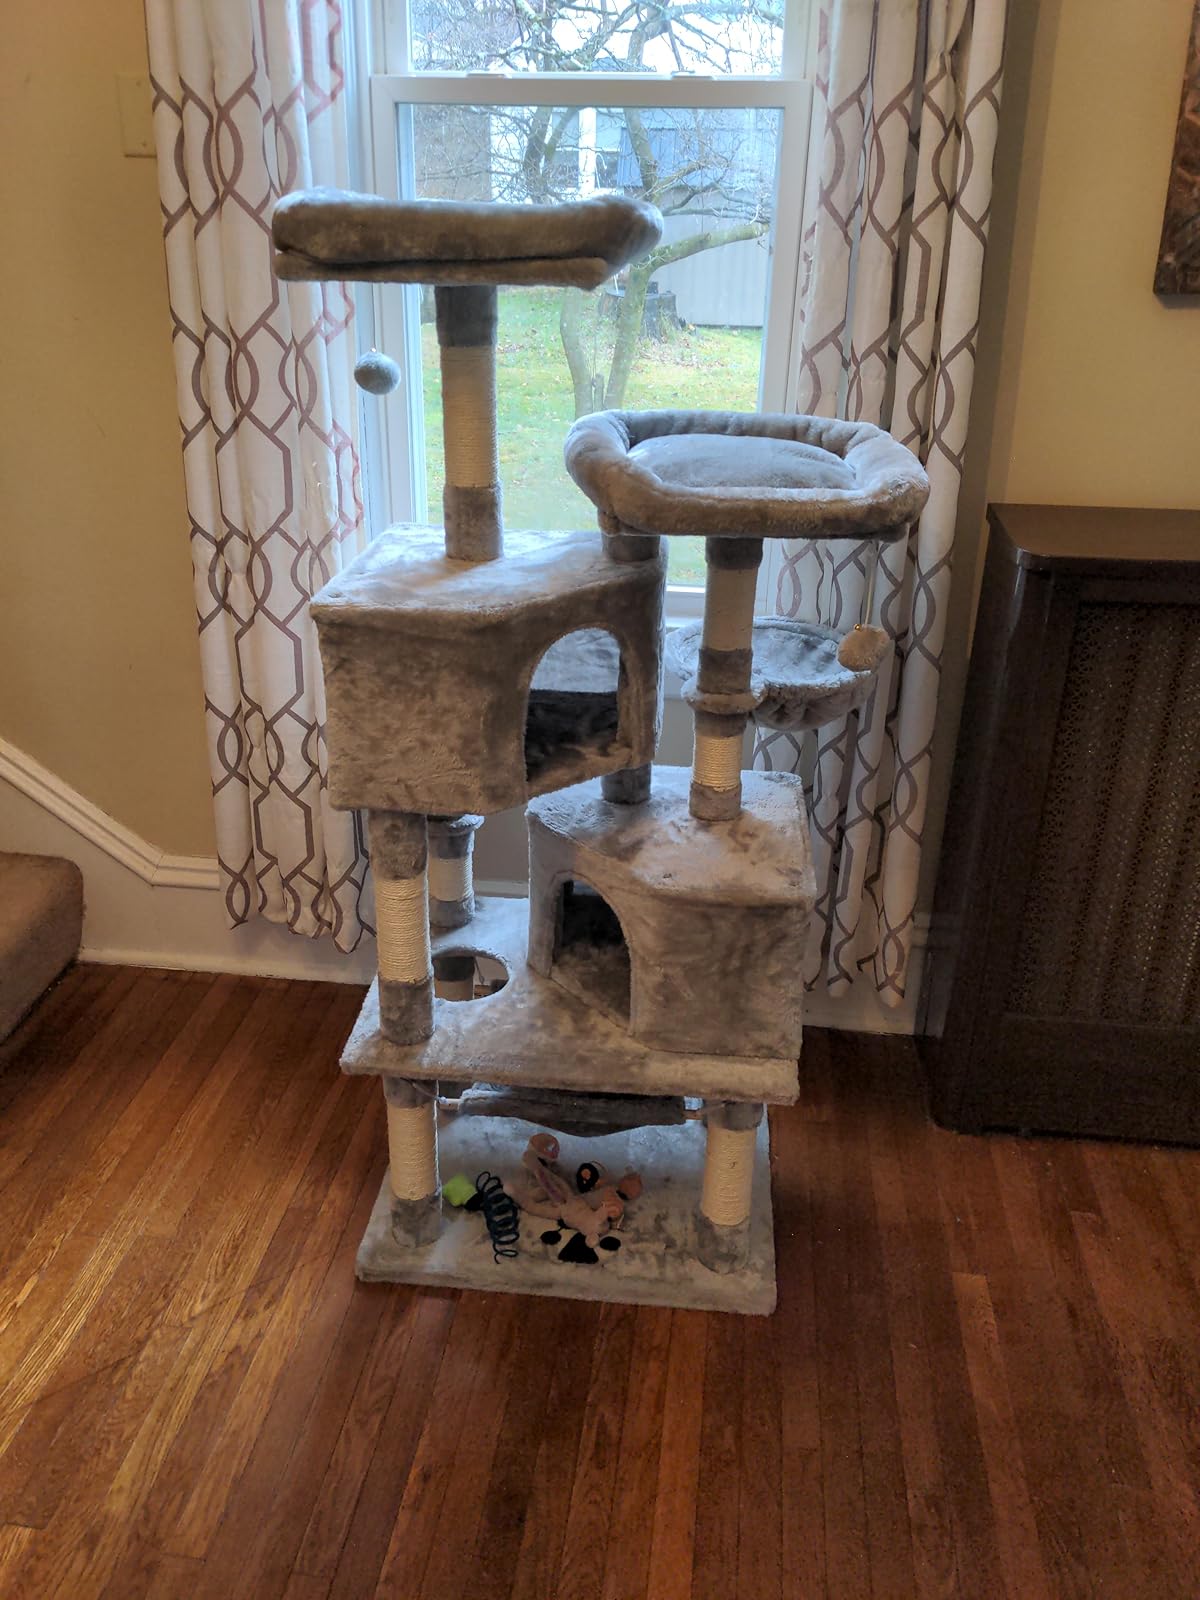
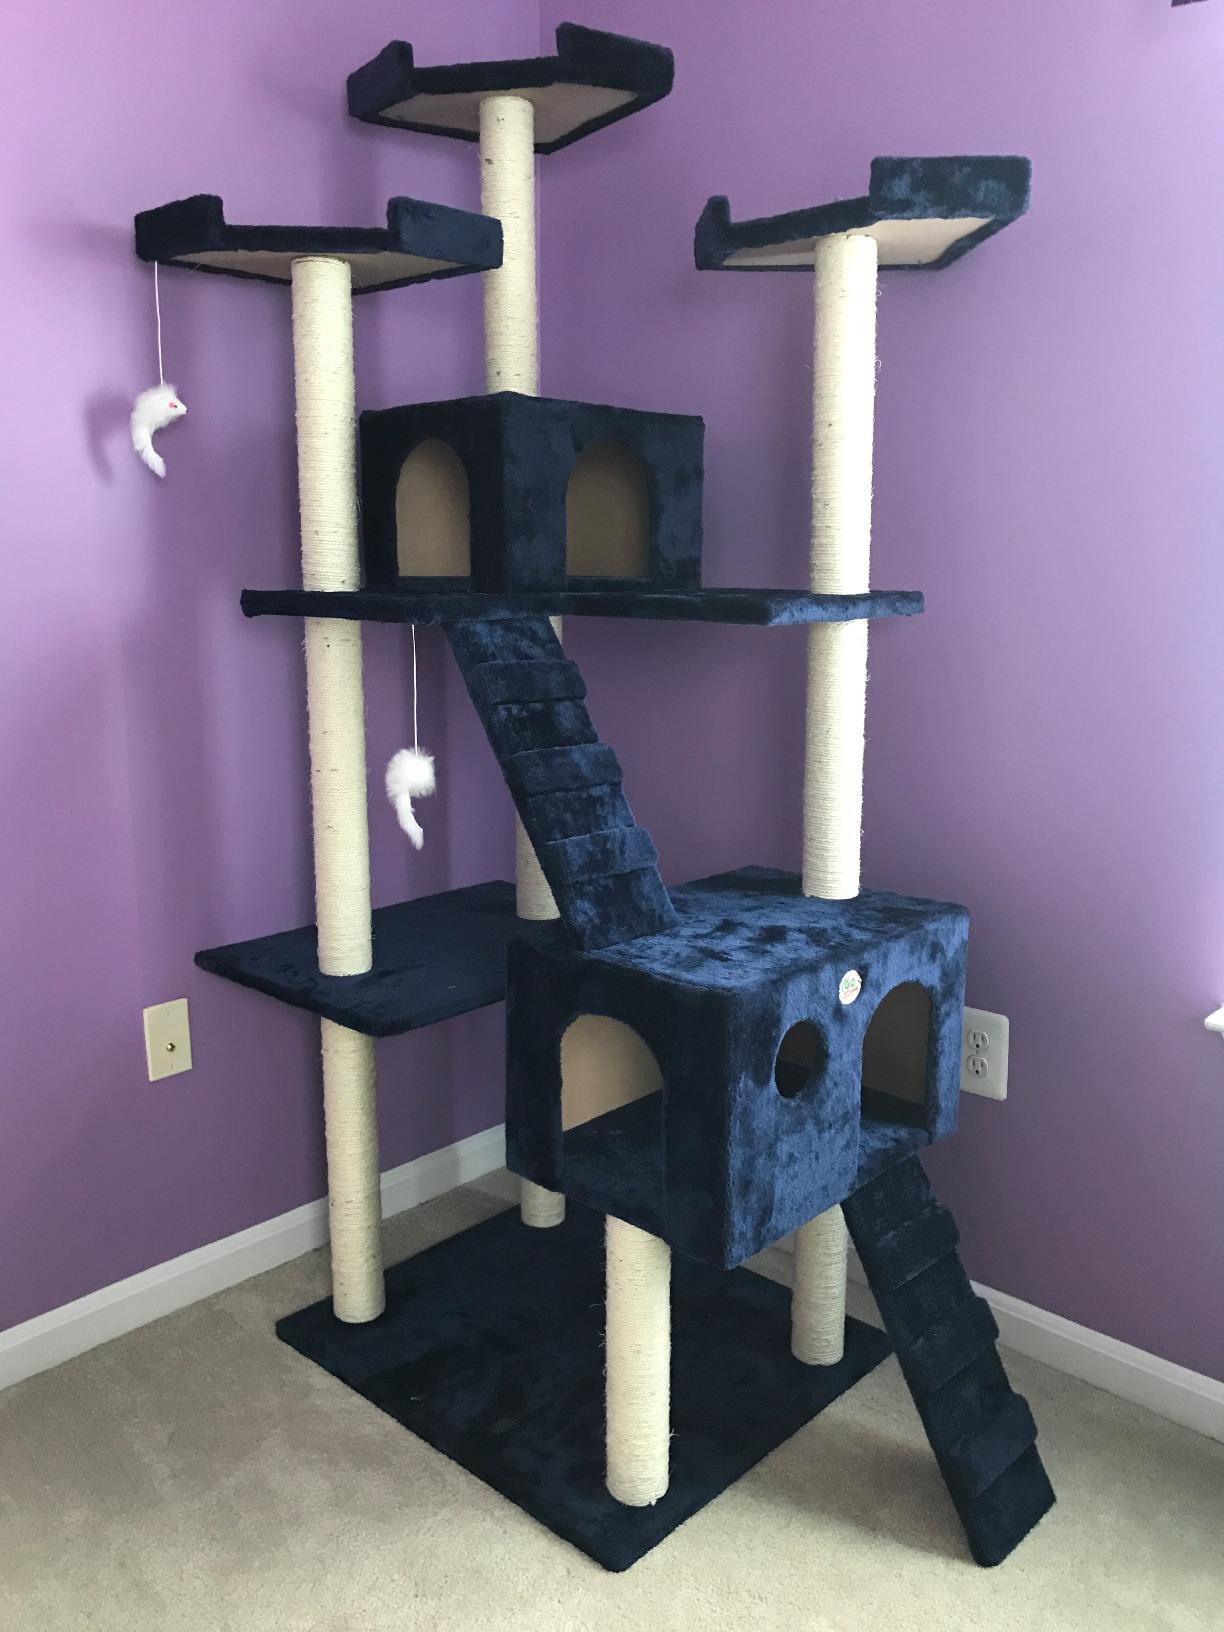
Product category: items_cat tree
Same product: no